University of Victoria

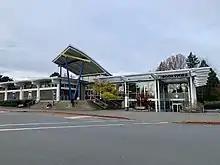
Exterior of the UVic Bookstore.

The 1915 opening of the University of British Columbia, established by Act of Legislature in 1908, obliged the college to suspend operations in higher education in Victoria. In 1920, as a result of local demands, Victoria College began the second stage of its development, reborn in affiliation with the University of British Columbia. Though still administered by the Victoria School Board, the college was now completely separate from Victoria High School, moving in 1921 into Craigdarroch Castle. Over the next two decades, under Principals E.B. Paul and P.H. Elliott, Victoria College provided courses in first- and second-year arts and sciences. It was also during this period that future author Pierre Berton edited and served as principal cartoonist for the student newsletter, "The Microscope". Between 1921 and 1944, enrolment at Victoria College seldom exceeded 250. However, in 1945, 128 servicemen returning from World War II pushed enrolment up to 400, and 600 in 1946.